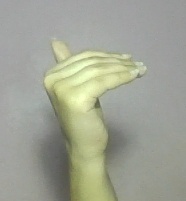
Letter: khaa